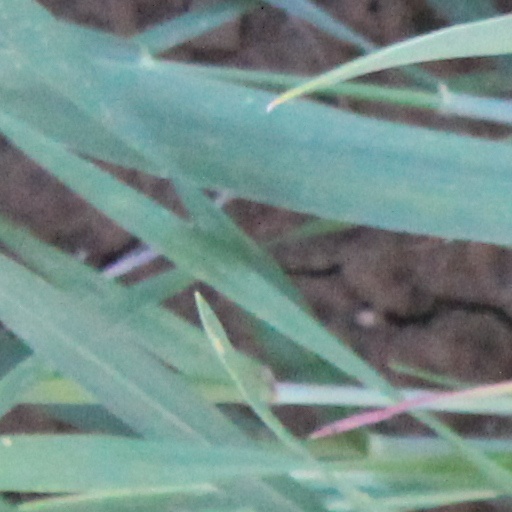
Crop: wheat